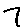
Label: 7